Gilgamesh: A New English Version

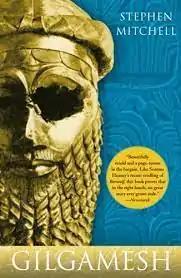
Cover for the Gilgamesh: A New English Version

Gilgamesh: A New English Version is a book about Gilgamesh by Stephen Mitchell. It was published in New York by The Free Press in 2004, , and is held in over 2700 WorldCat libraries. It was reviewed by Jasper Grifrin in "The New York Review of Books" 53, no. 4, (2006): 25, by "The Gay & Lesbian Review Worldwide"; 12, no. 2, (2005): 38–39, and the "Hudson Review", Summer, 2005, vol. 58, no. 2, p. 329-334.